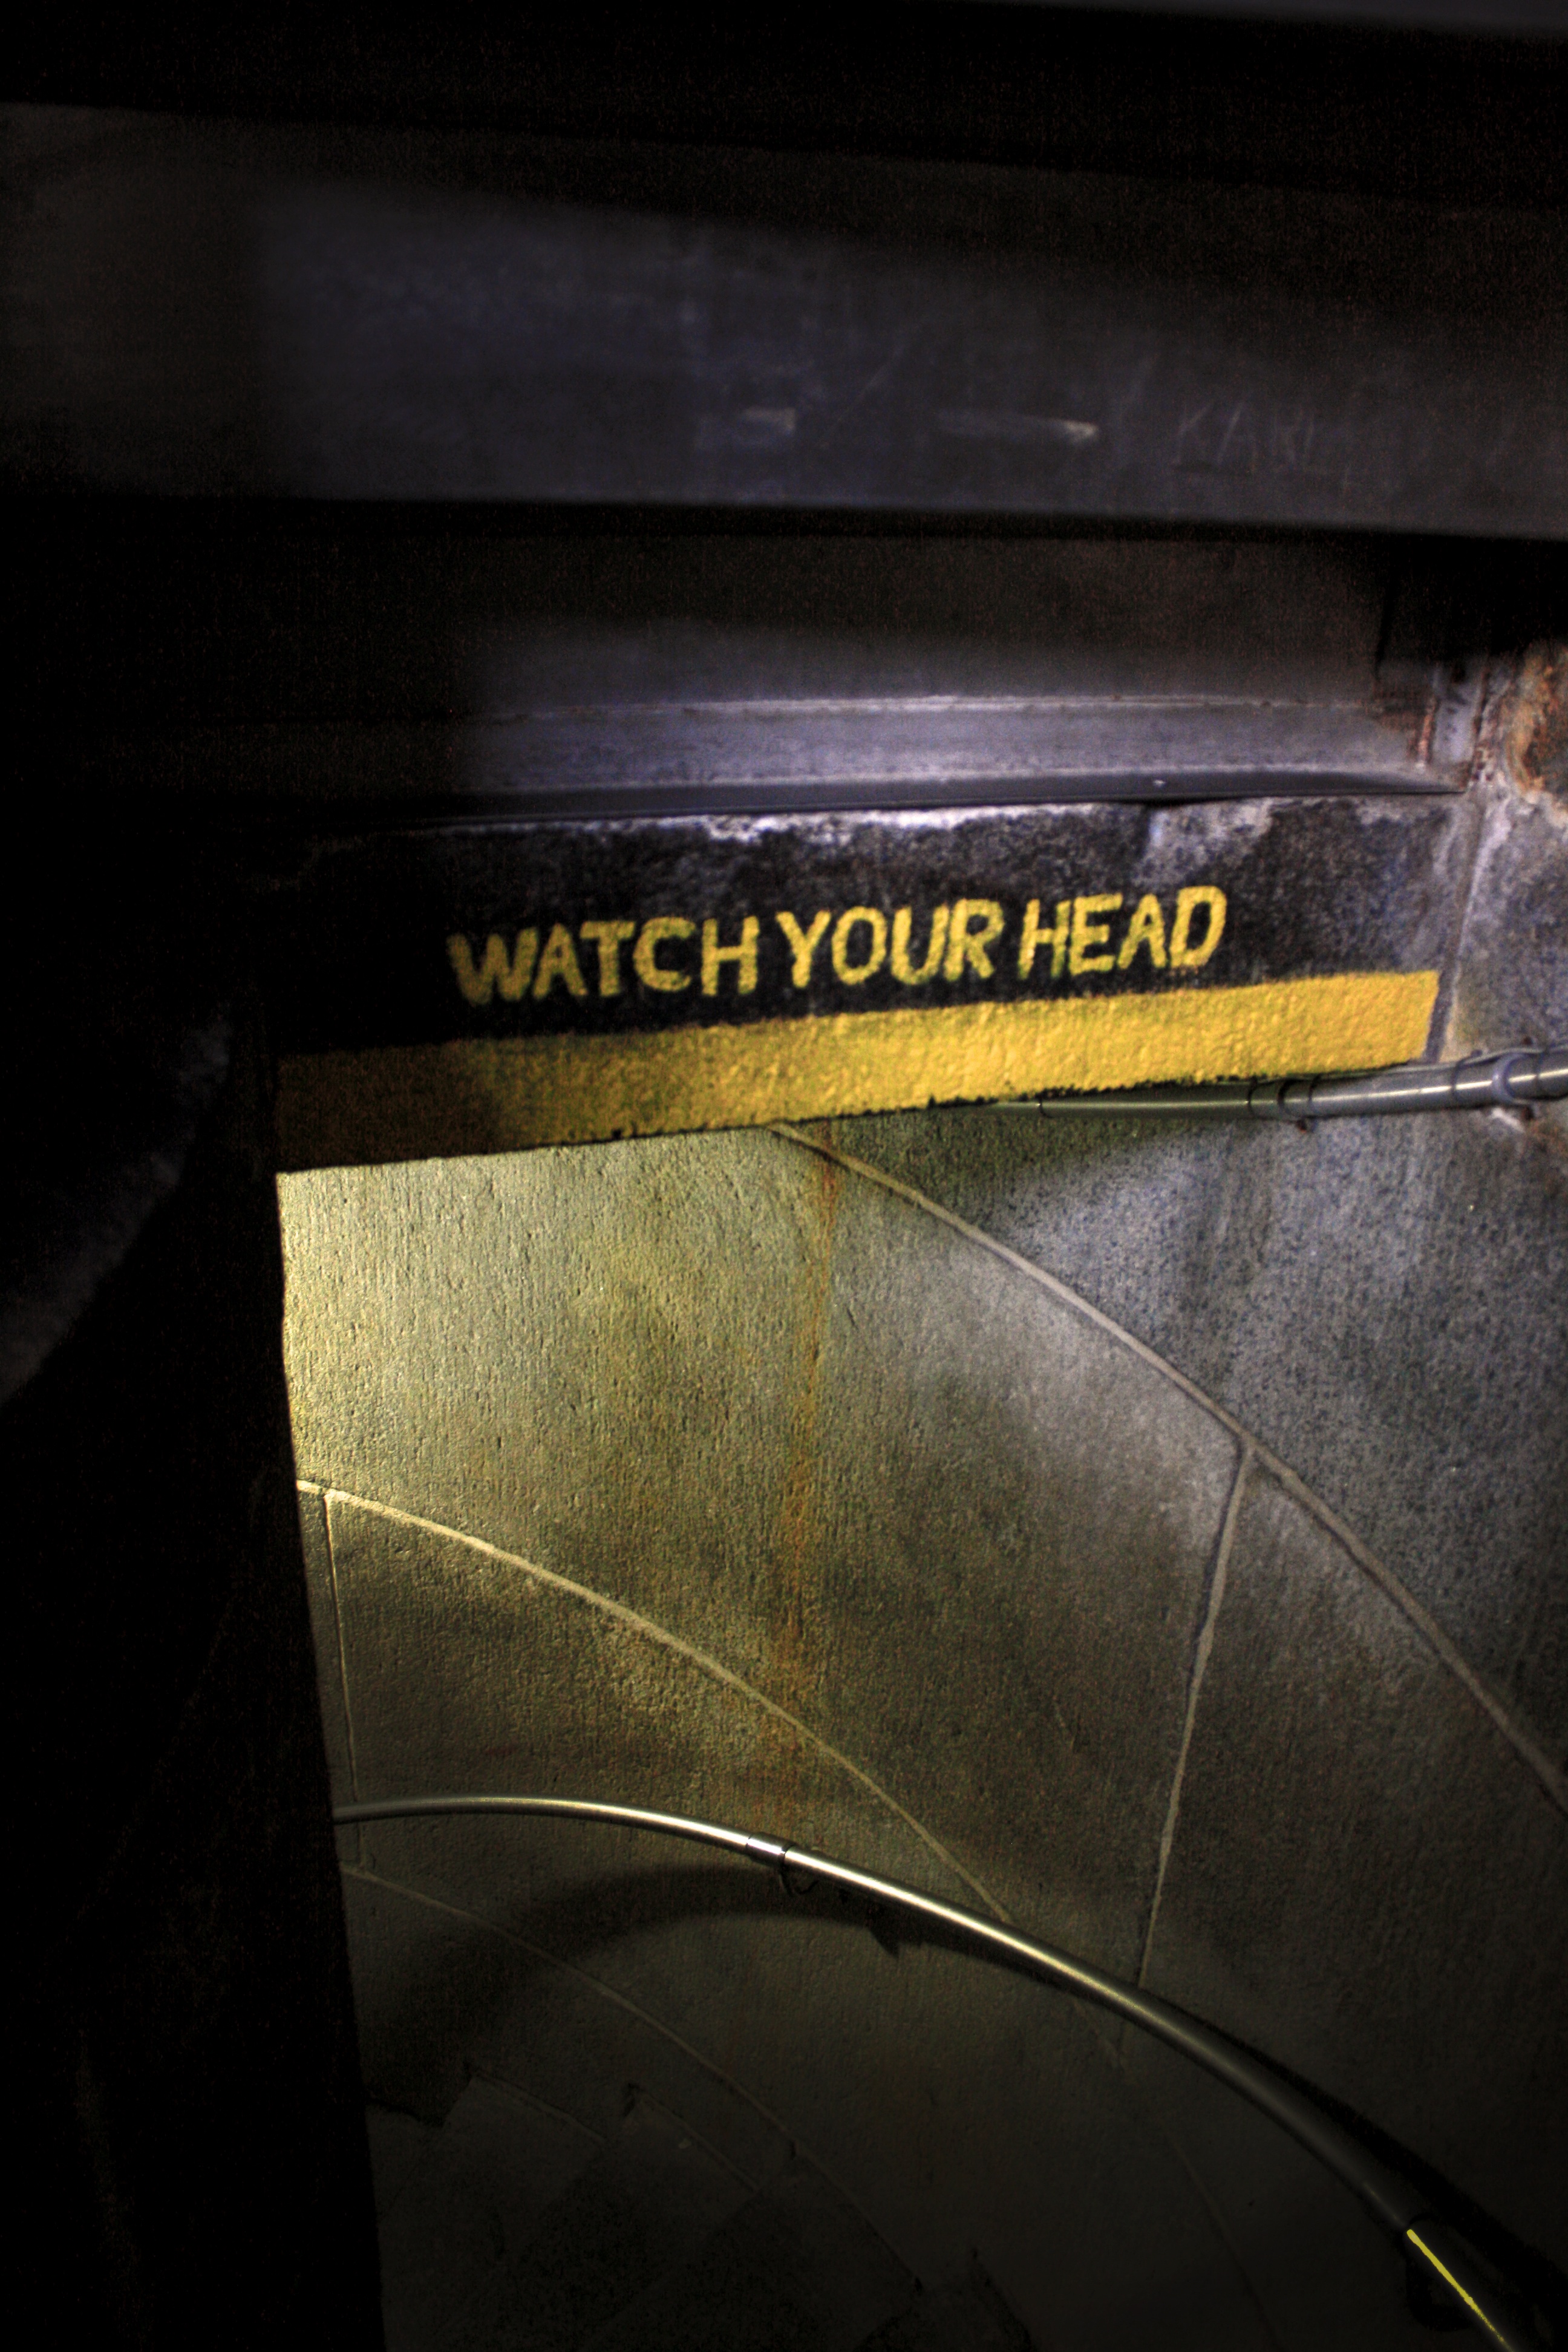
light, wheel, darkness, black, yellow, tire, shape, automotive exterior, automotive tire